Cristero War

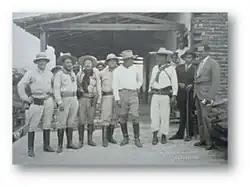
Cristeros bosses interview and the head of Military Operations of the State of Colima on 21 June 1929.

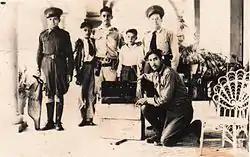
Amnesty with the Federal Army in San Gabriel, Jalisco, under Manuel Michel.

However, the rebels planned their battles fairly well considering that most of them had little to no previous military experience. The most successful rebel leaders were Jesús Degollado, a pharmacist; Victoriano Ramírez, a ranch hand; and two priests, Aristeo Pedroza and José Reyes Vega. Reyes Vega was renowned, and Cardinal Davila deemed him a "black-hearted assassin". At least five priests took up arms, and many others supported them in various ways.